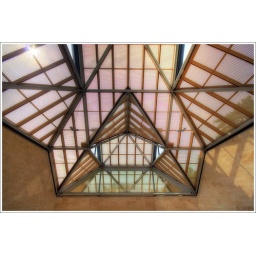
glass roof of the phenomenal Miho Museum, designed by I.M. Pei